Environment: real
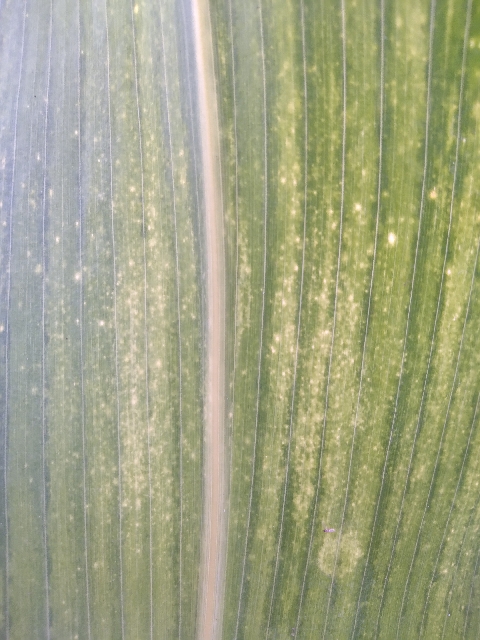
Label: lethal_necrosis